Renaud Camus

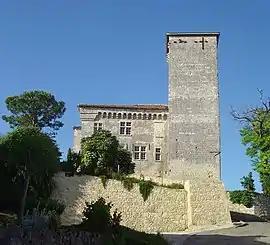
The castle of Plieux, built in 1340 and Camus's home in Occitanie, southern France

Camus stated in an interview in 2016 with the British magazine "The Spectator" that he began to develop his idea in 1996 while editing a guidebook about the department of Hérault. He claimed that he "suddenly realised that in very old villages ... the population had totally changed" and added, "this is when I began to write like that."